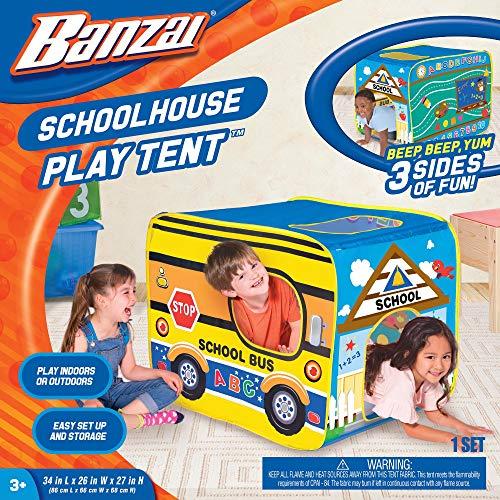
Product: BANZAI My Little School Tent
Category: Toys & Games | Sports & Outdoor Play | Play Tents & Tunnels
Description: Features school bus, outdoor, and indoor classroom scenes.
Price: $24.99
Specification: ProductDimensions:13.5x13.5x1.3inches|ItemWeight:1.26pounds|ShippingWeight:1.26pounds(Viewshippingratesandpolicies)|ASIN:B07PNCKBVF|Itemmodelnumber:13263FR|Manufacturerrecommendedage:3yearsandup